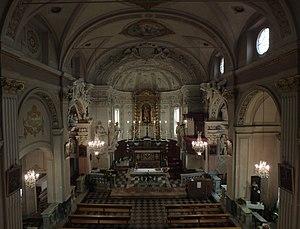
Camerano Casasco est une commune italienne de la province d'Asti dans la région Piémont en Italie.